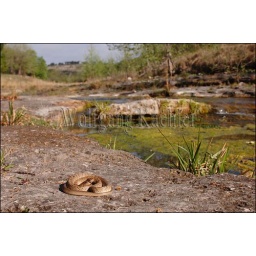
Usa, texas, hill country near hunt, western coachwhip snake warming up on rock